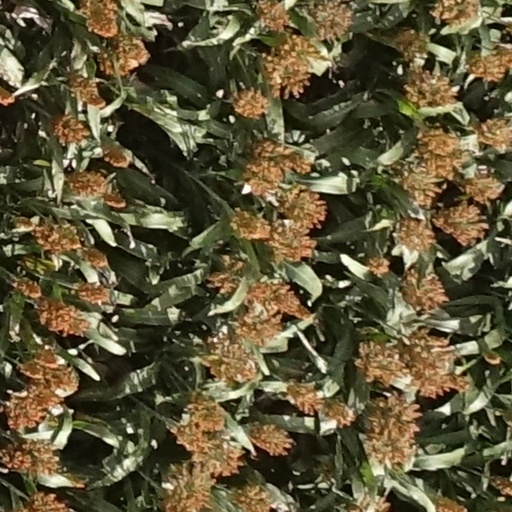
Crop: sorghum